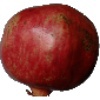
Label: Pomegranate 1